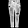
Label: Trouser